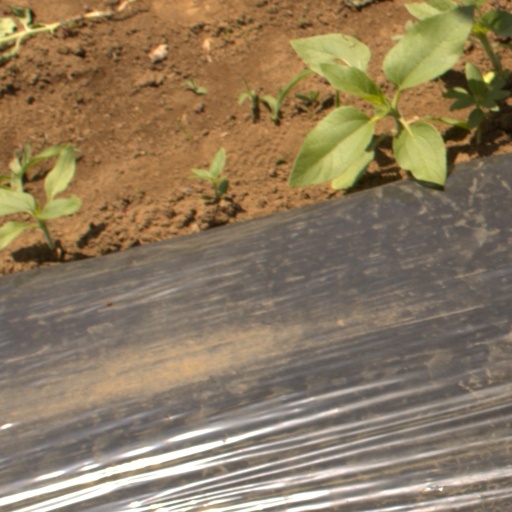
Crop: Jerusalem artichoke